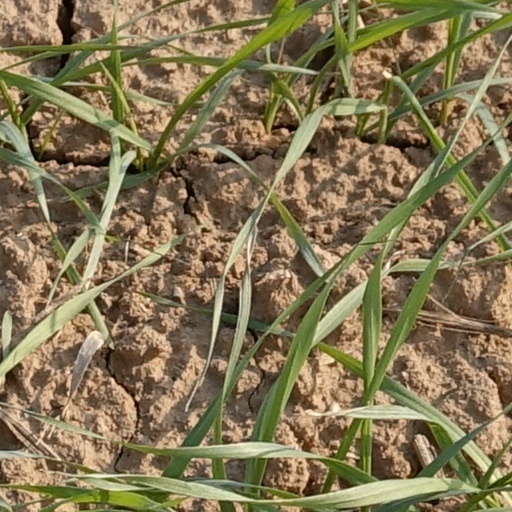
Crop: wheat